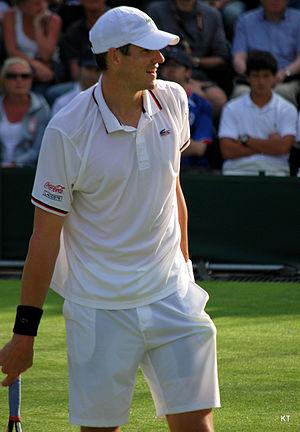
John Isner, né le 26 avril 1985 à Greensboro, est un joueur de tennis américain. Joueur professionnel depuis 2007, il a remporté quinze titres sur le circuit ATP, dont le Masters 1000 de Miami en 2018 lors duquel il bat Alexander Zverev en finale et cinq titres au tournoi d'Atlanta. Il a perdu treize autres finales dont quatre en Masters 1000 : à Indian Wells en 2012, à Cincinnati en 2013, à Paris-Bercy en 2016 et à Miami en 2019.